Lipetsk

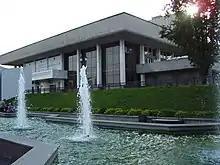
Lipetsk State Academic Drama Theater named after Leo Tolstoy

Lipetsk is home of the Lipetsk State Technical University, Lipetsk State Pedagogical University, and some other colleges.